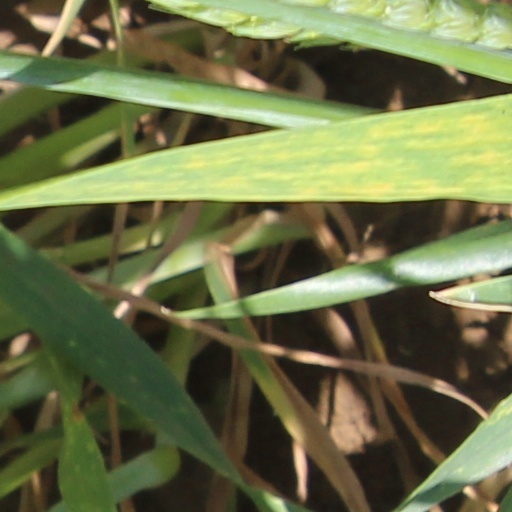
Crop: wheat